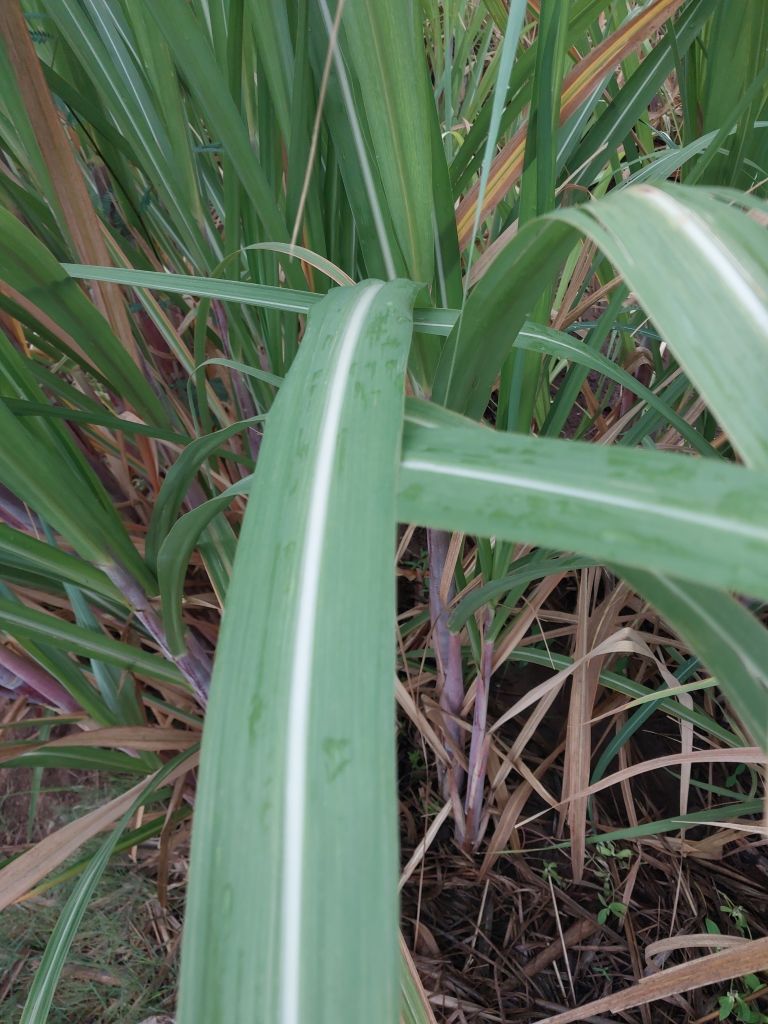
Label: Healthy